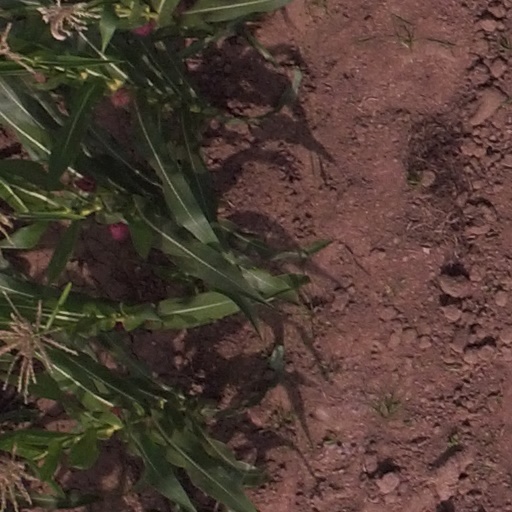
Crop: maize; corn